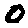
Label: 0